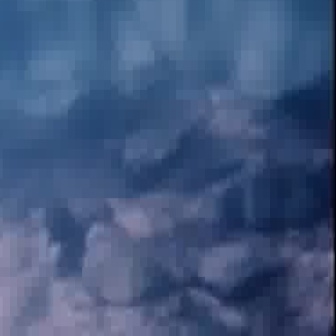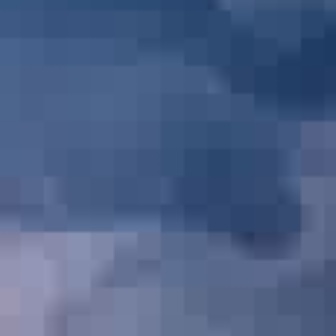
  Please identify the target specified by the bounding box [23,188,114,279] in the first image and locate it in the second image. Return the coordinates in [x_min,y_min,x_max,y_max] format.
Answer: [95,62,300,266]